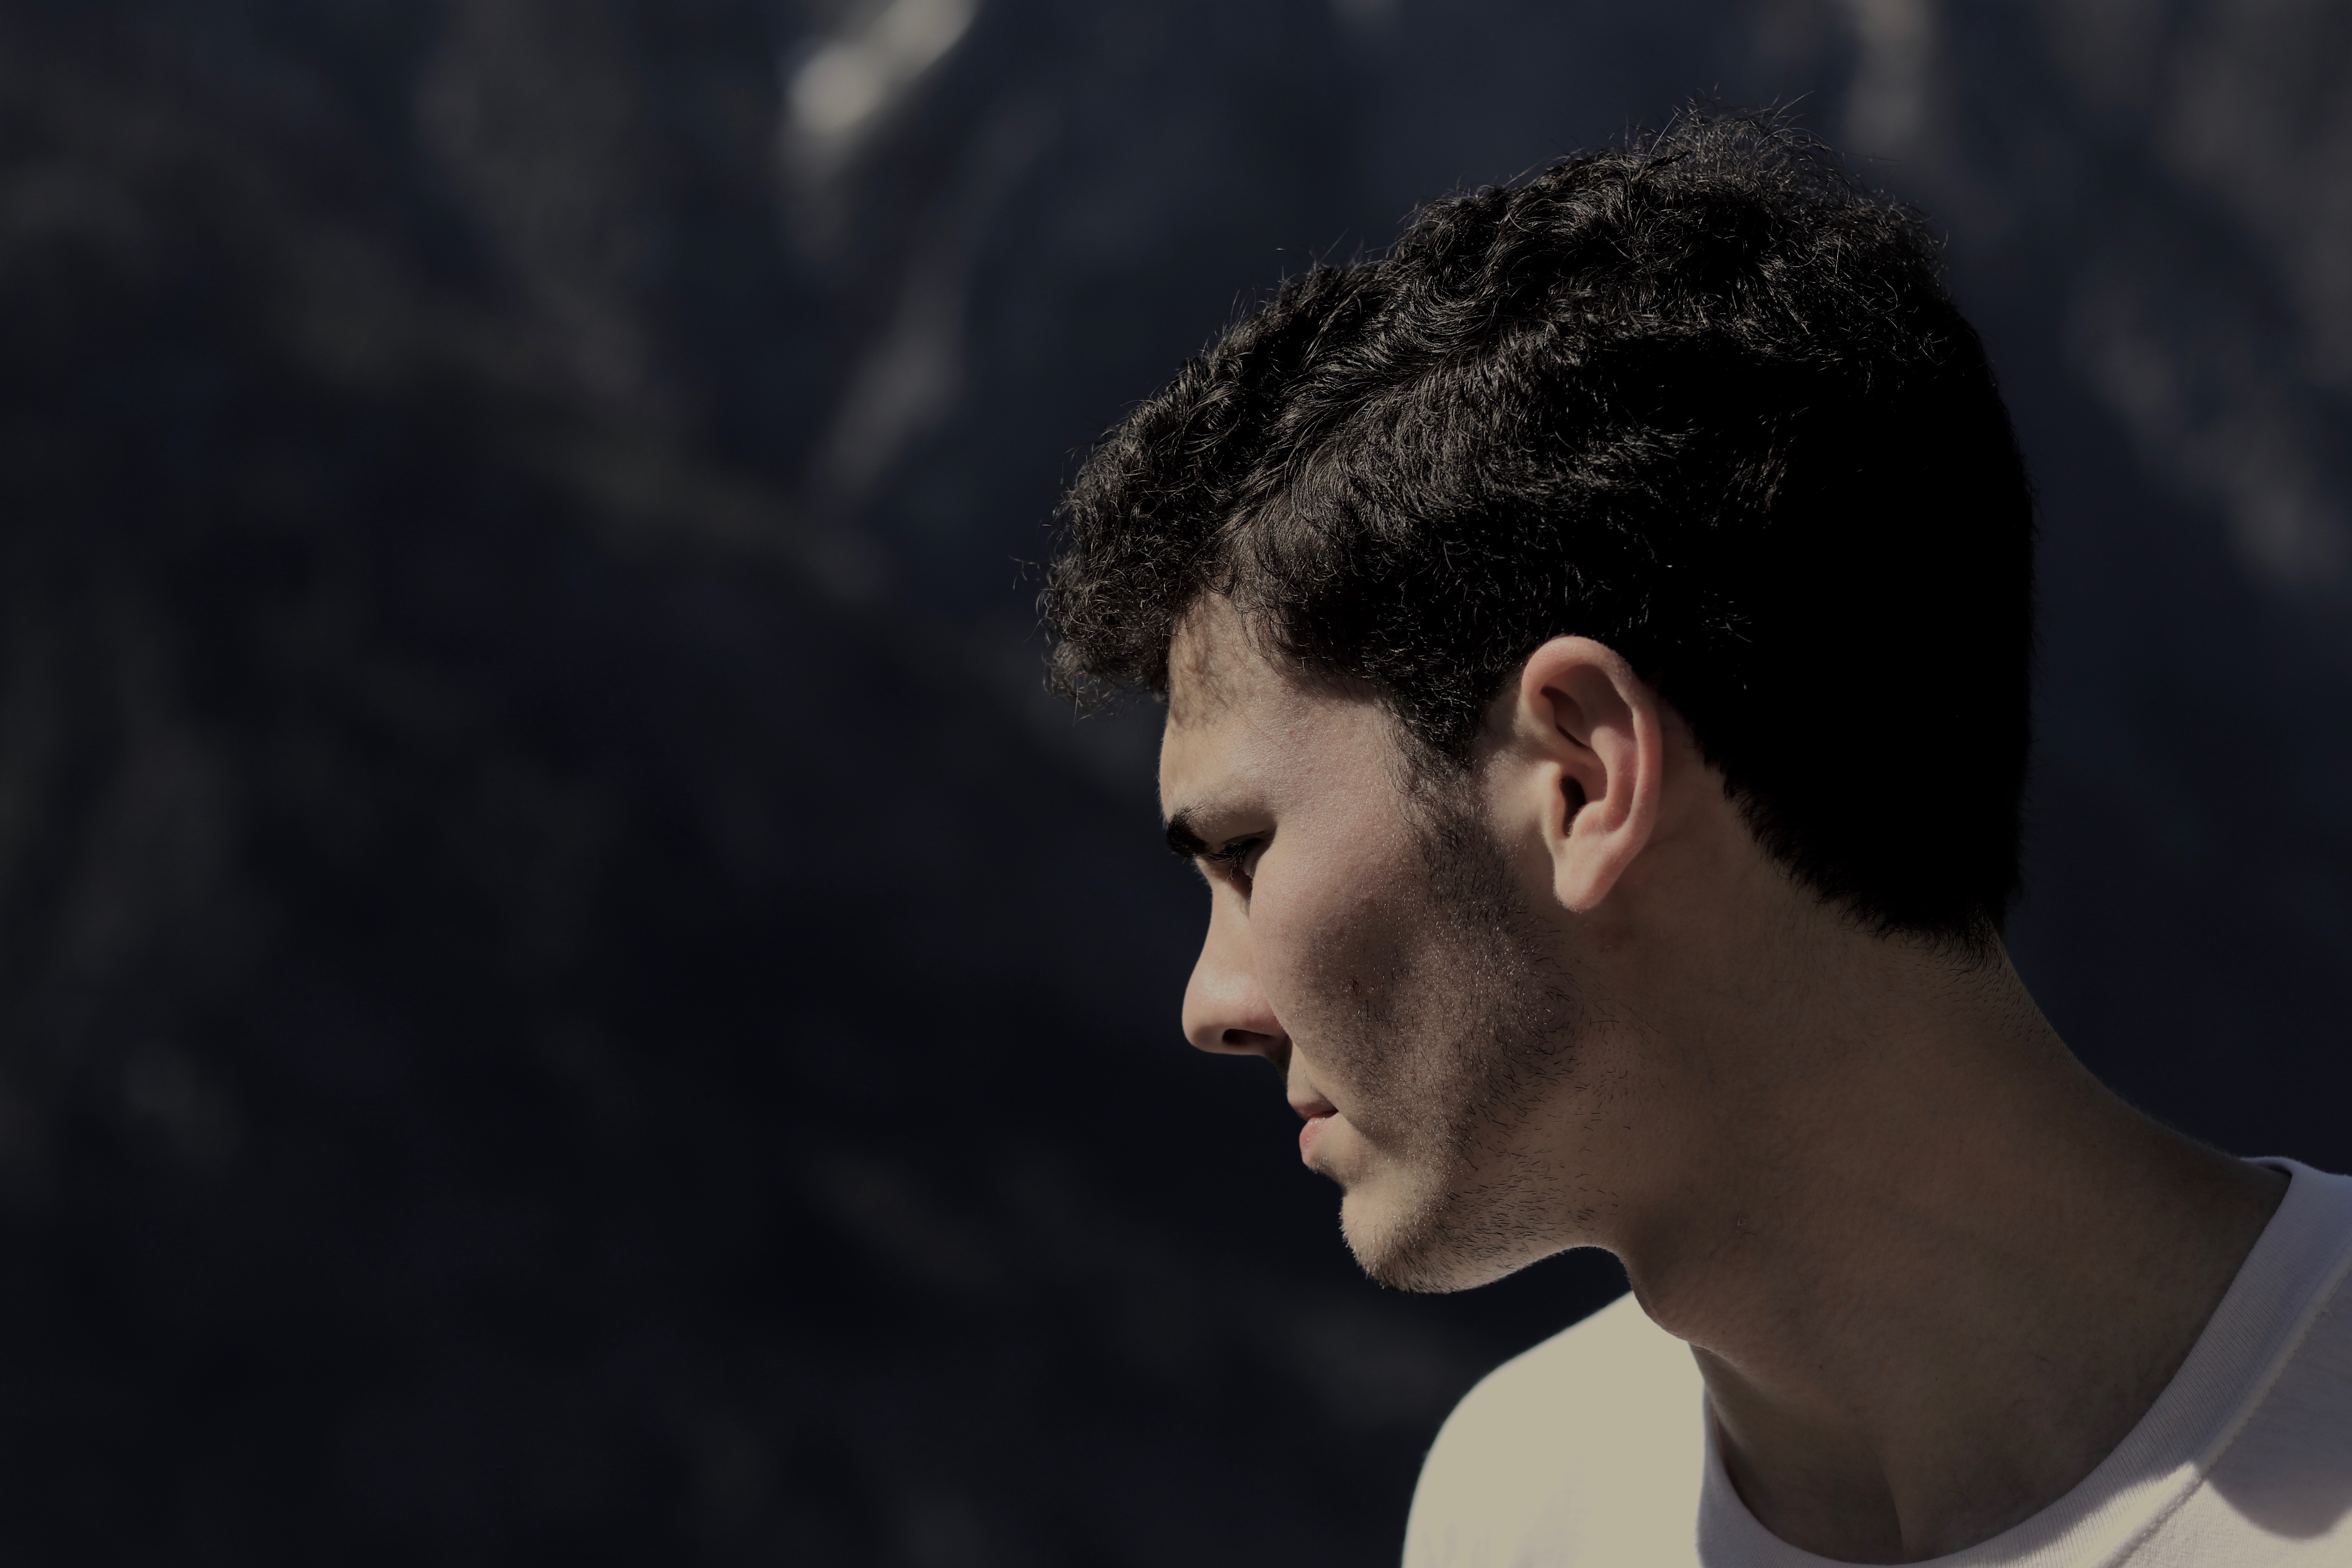
man, hair, photography, male, portrait, model, darkness, blue, black, hairstyle, close up, eye, head, beauty, emotion, portrait photography, facial hair